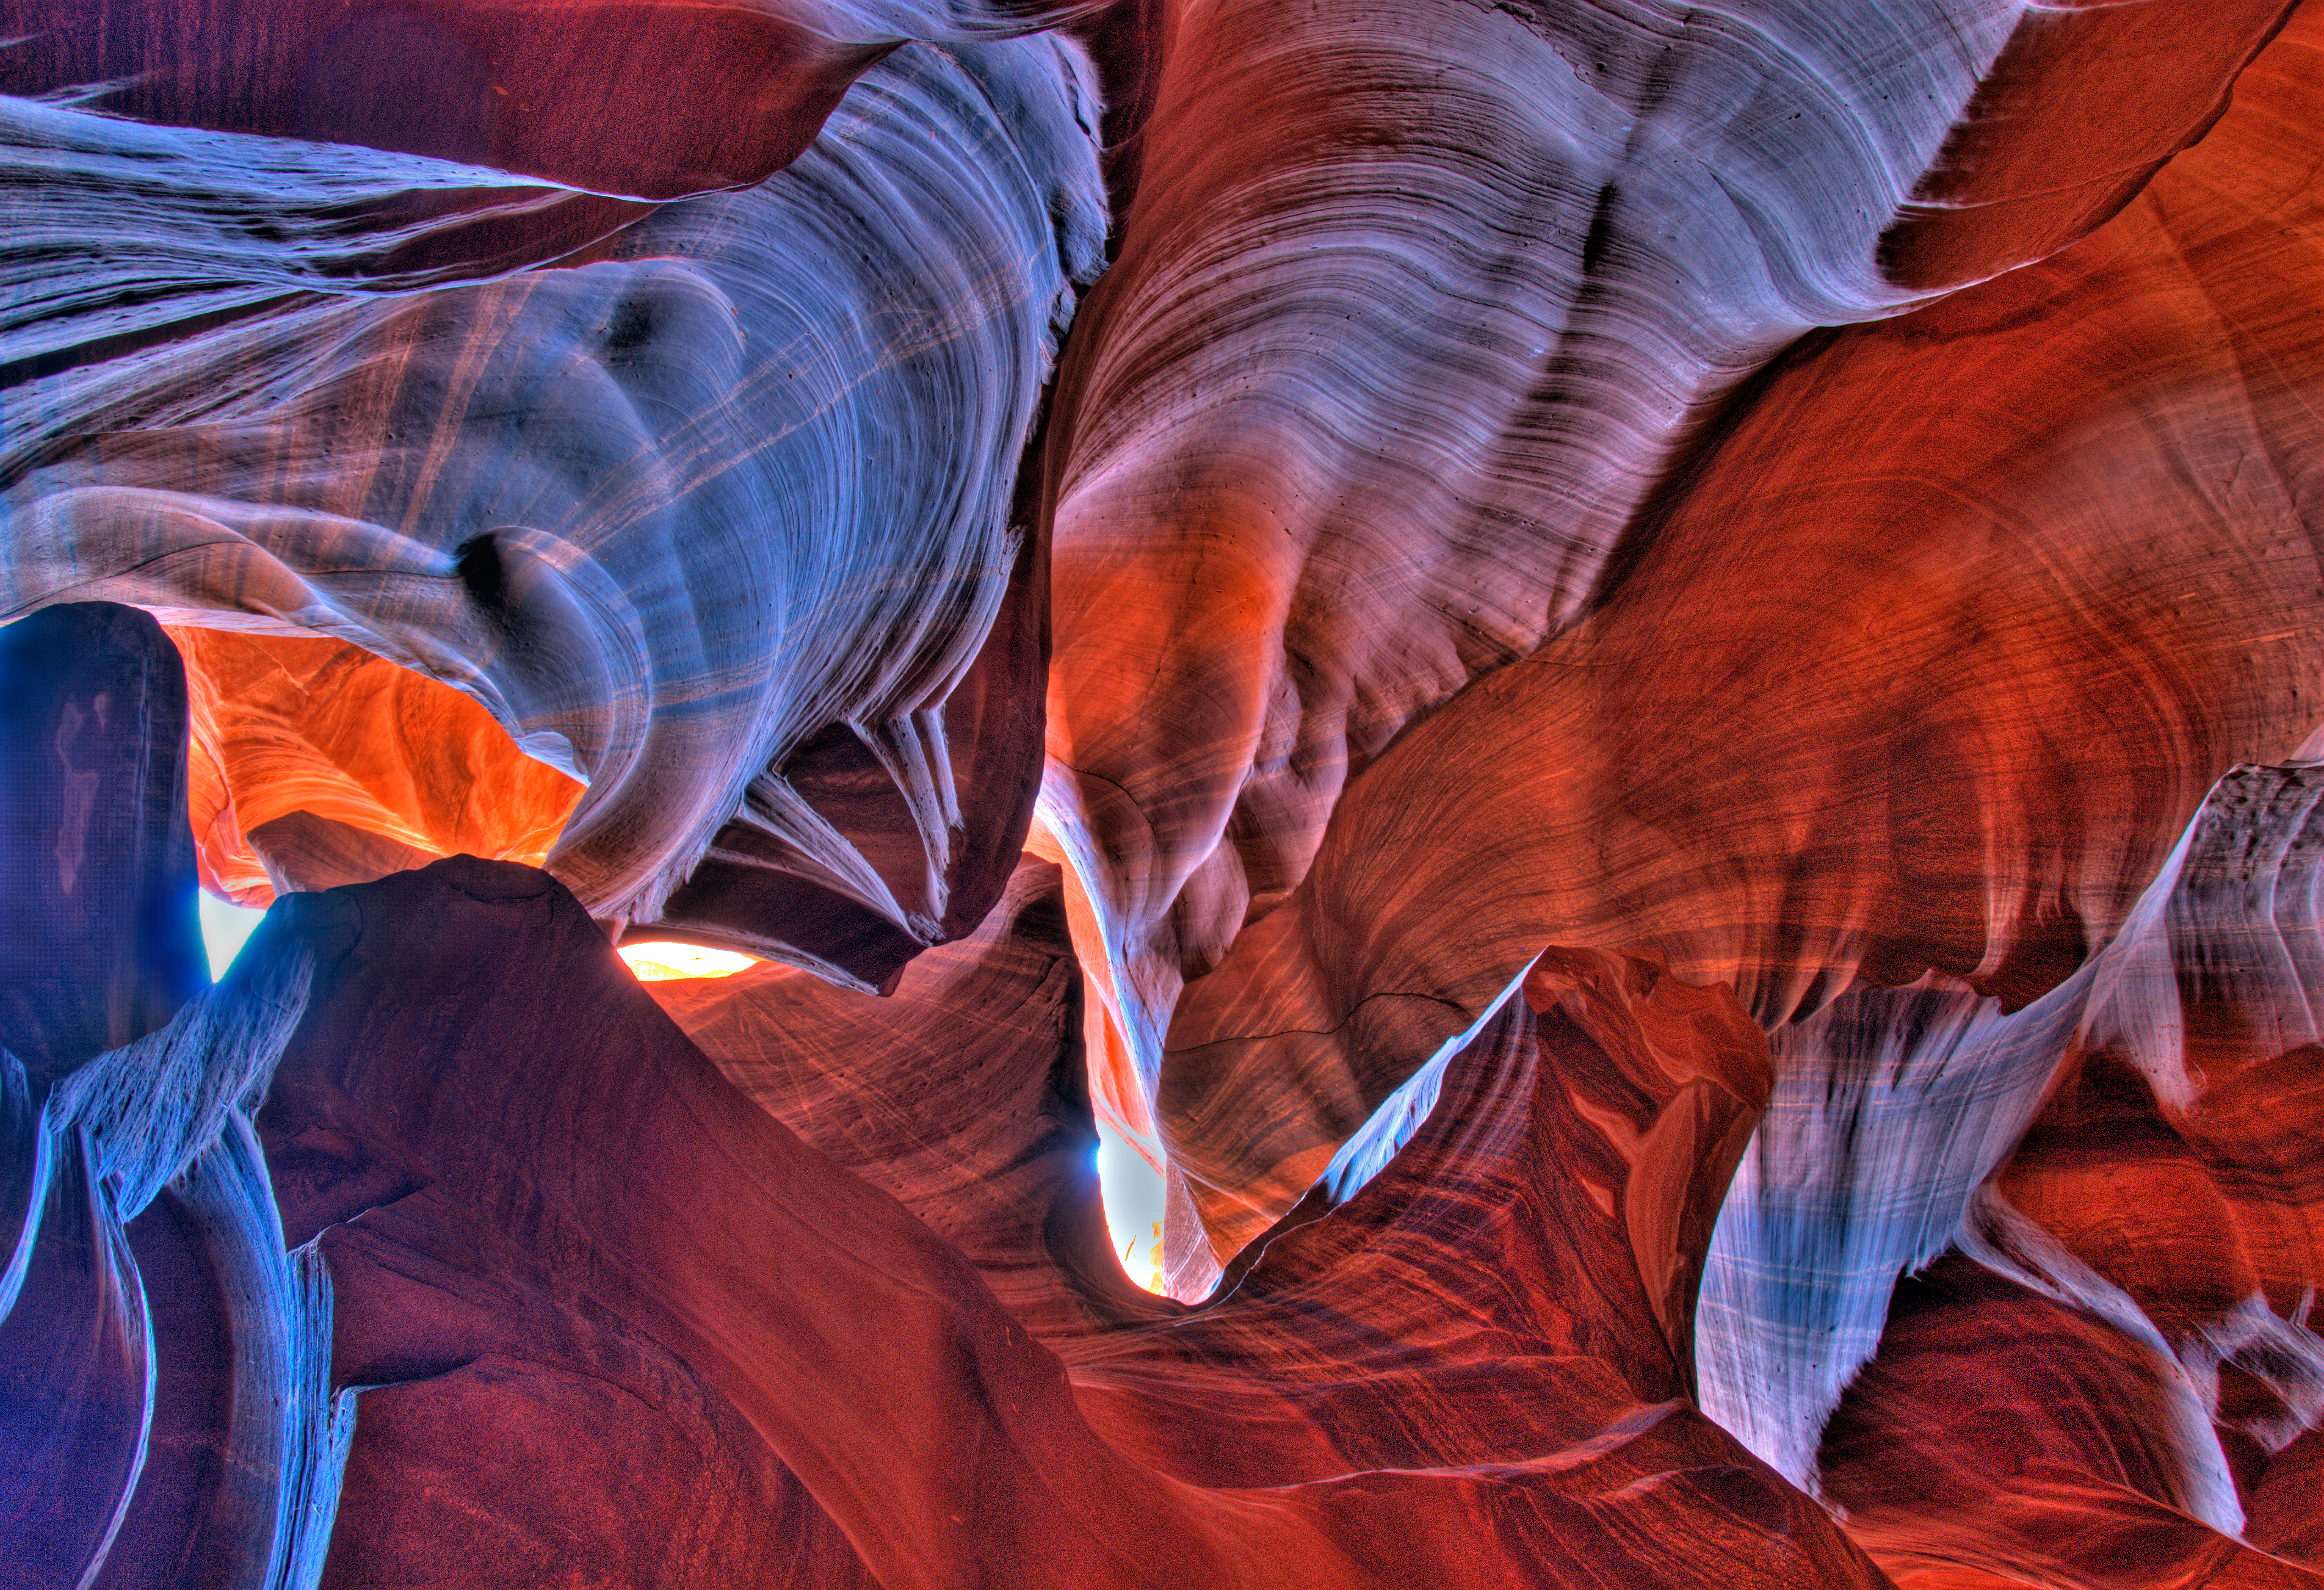
formation, red, color, hdr, organ, screenshot, slotcanyon, photocontesttnc09, antelopecanyon